Shane Guffogg

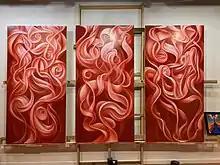
Shane Guffogg, 2020, “A Rose is a Rose is a Rose #13”, oil on canvas, 84 x 126 (triptych)

“The Fifth Sound” is the name of Guffogg's Murano glass pieces. The inspiration that would later create this series came to Guffogg in 1997. He began drawing the negative space between the ribbons found in his oil paintings. Then Guffogg would fold the paper with the drawing of negative space in half then cut out the shape would appear as a mirrored image. These shapes created from negative space in his paintings spurred the idea of creating sculptures and would later become templates for the Murano glass series, “The Fifth Sound.”